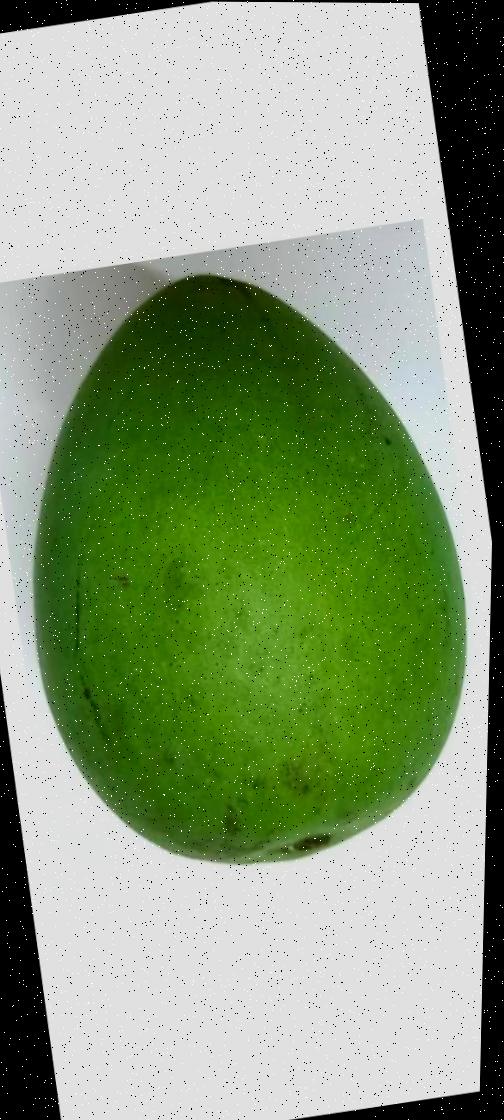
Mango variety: Harivanga